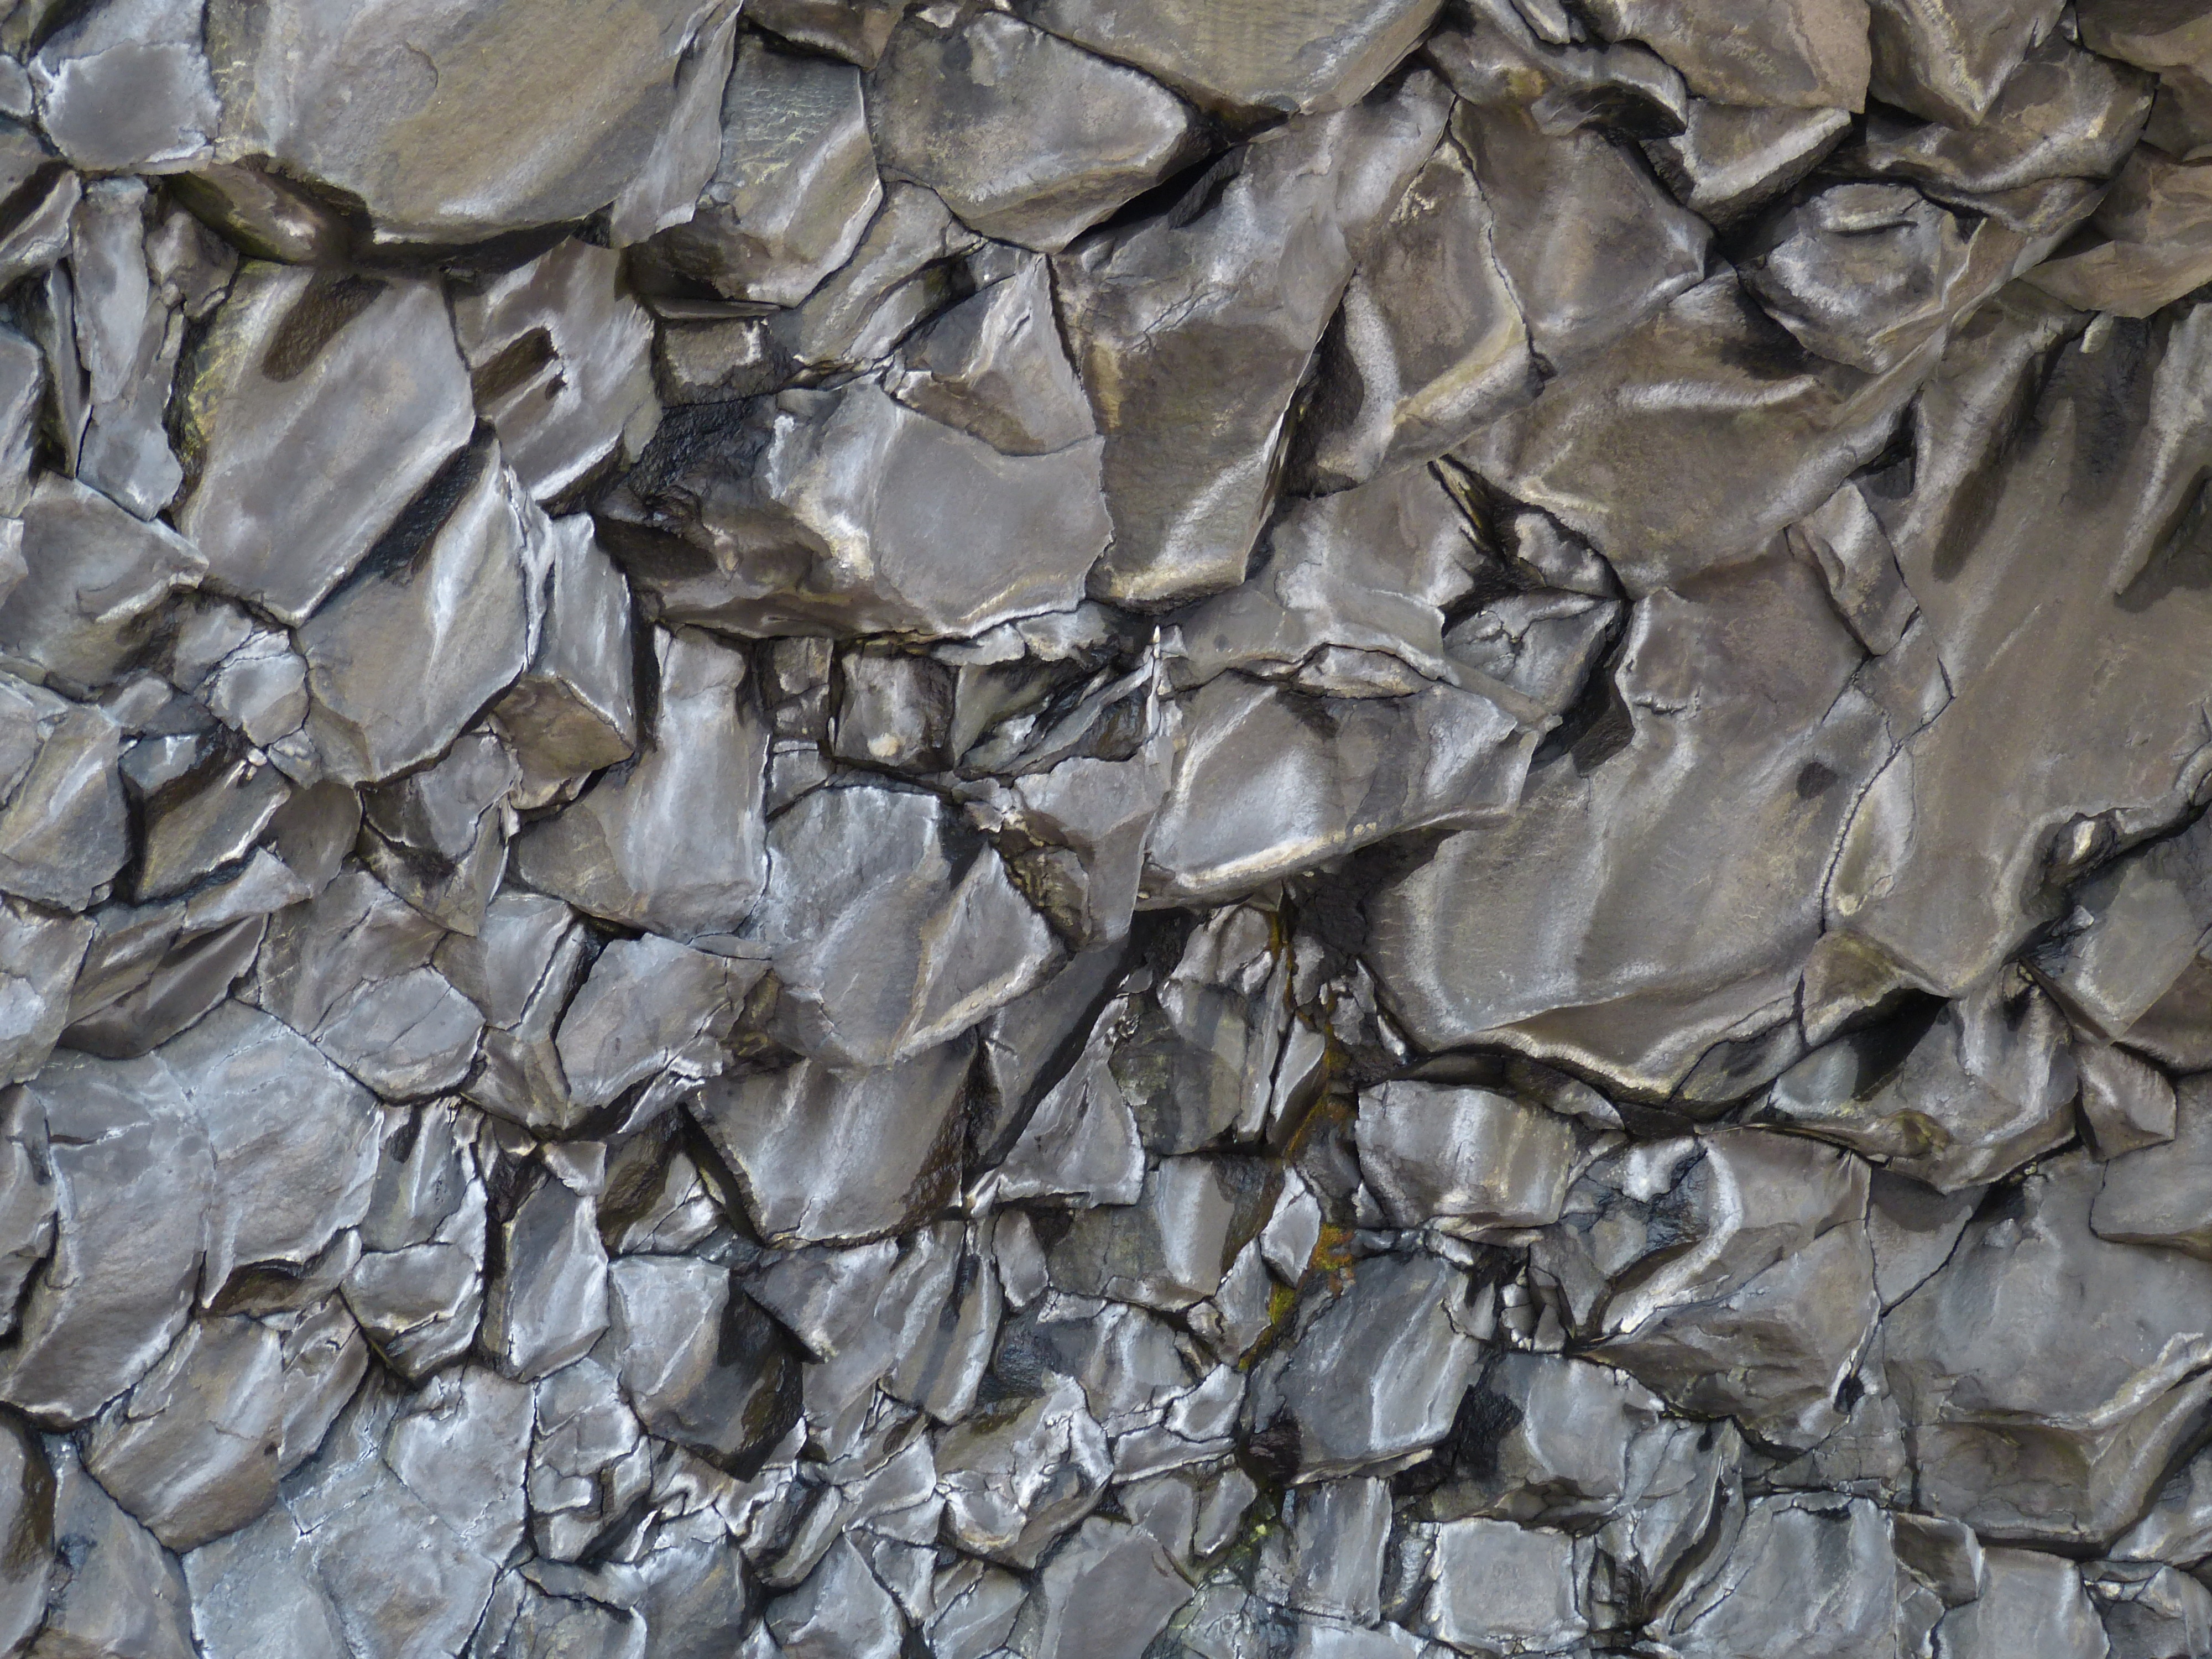
landscape, nature, rock, mountain, wood, texture, wall, stone, formation, cliff, pillar, soil, iceland, stone wall, material, rubble, geology, gravel, vik, basalt, flooring, south coast